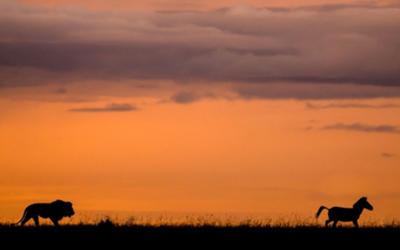
回答: 「弟子はとらぬと言ったはずだ」「いいえ、先生が首を縦に振ってくれるまで僕は絶対に帰りません!」「ふん......勝手にしろ」